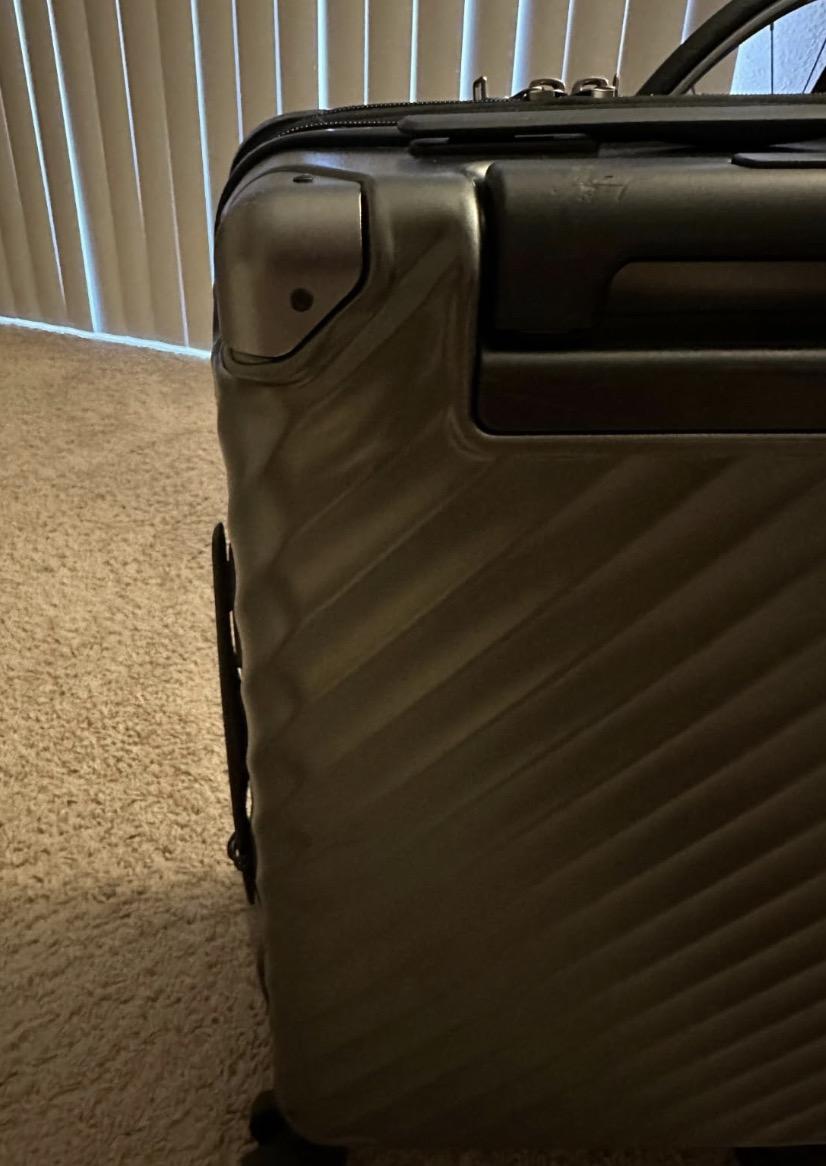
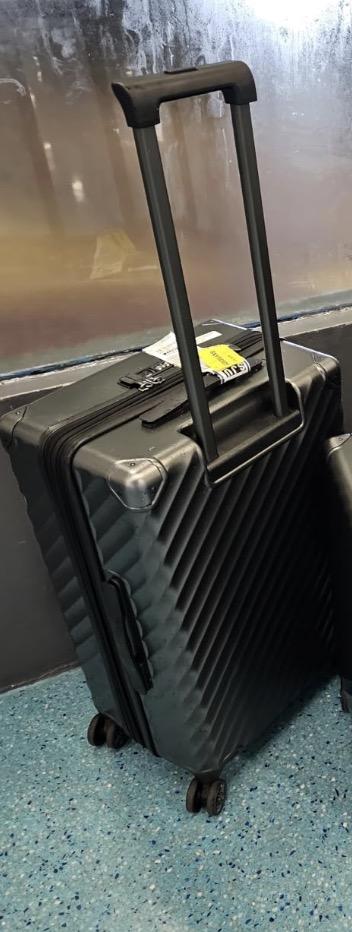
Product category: misc
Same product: yes